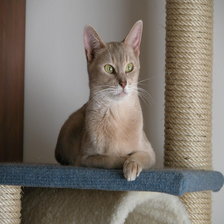
Species: cat
Breed: Abyssinian